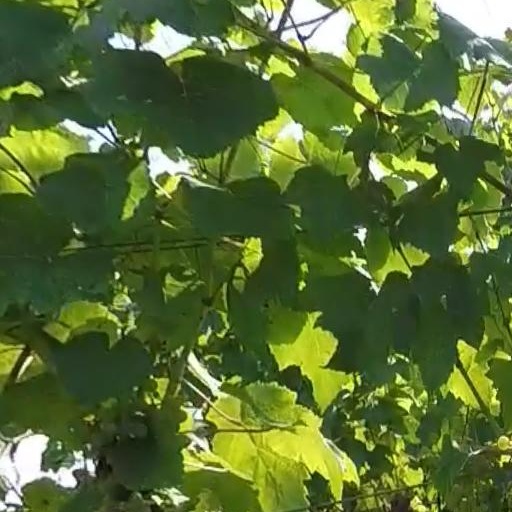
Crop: grape